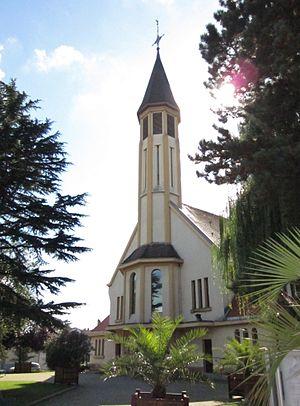
Amnéville, est une commune française du département de la Moselle, en région Grand Est.